Nadia Sharmeen

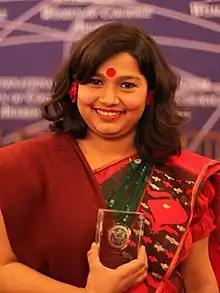
Sharmeen holding her International Women of Courage Award (March 2015)

Nadia Sharmeen (Bengali: নাদিয়া শারমিন) is a Bangladeshi journalist. In 2015, she won the US State Department's International Women of Courage Award.